William W. Early House (Brandywine, Maryland)

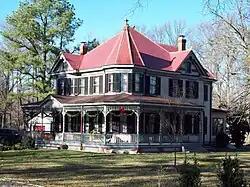
William W. Early House, December 2008

The William W. Early House is a Queen Anne-style house located at Brandywine in Prince George's County, Maryland, United States, and is privately owned. It was constructed in 1907. According to a 1989 Historic American Buildings Survey report on the house, "The William W. Early House is probably the best example of turn-of-the-century Queen Anne-style domestic architecture in the county."